Jacobus Barbireau

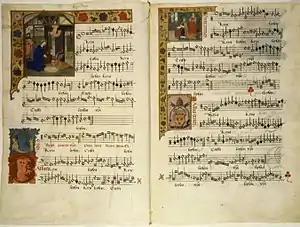
An illuminated copy of the "Missa Virgo parens Christi" by Jacobus Barbireau; composed in the late 15th century, copied in the early 16th century as part of a gift to Pope Leo X

Jacobus Barbireau (also Jacques or Jacob; also Barbirianus) (1455 – 7 August 1491) was a Franco-Flemish Renaissance composer from Antwerp. He was considered to be a superlative composer both by his contemporaries and by modern scholars; however, his surviving output is small, and he died young.